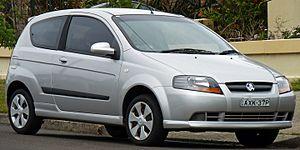
La Holden Barina est une automobile du constructeur automobile australien Holden. Les deux premières générations étaient étroitement dérivée de la Suzuki Swift, les deux suivantes de l'Opel Corsa et les deux dernières de la Chevrolet Aveo.